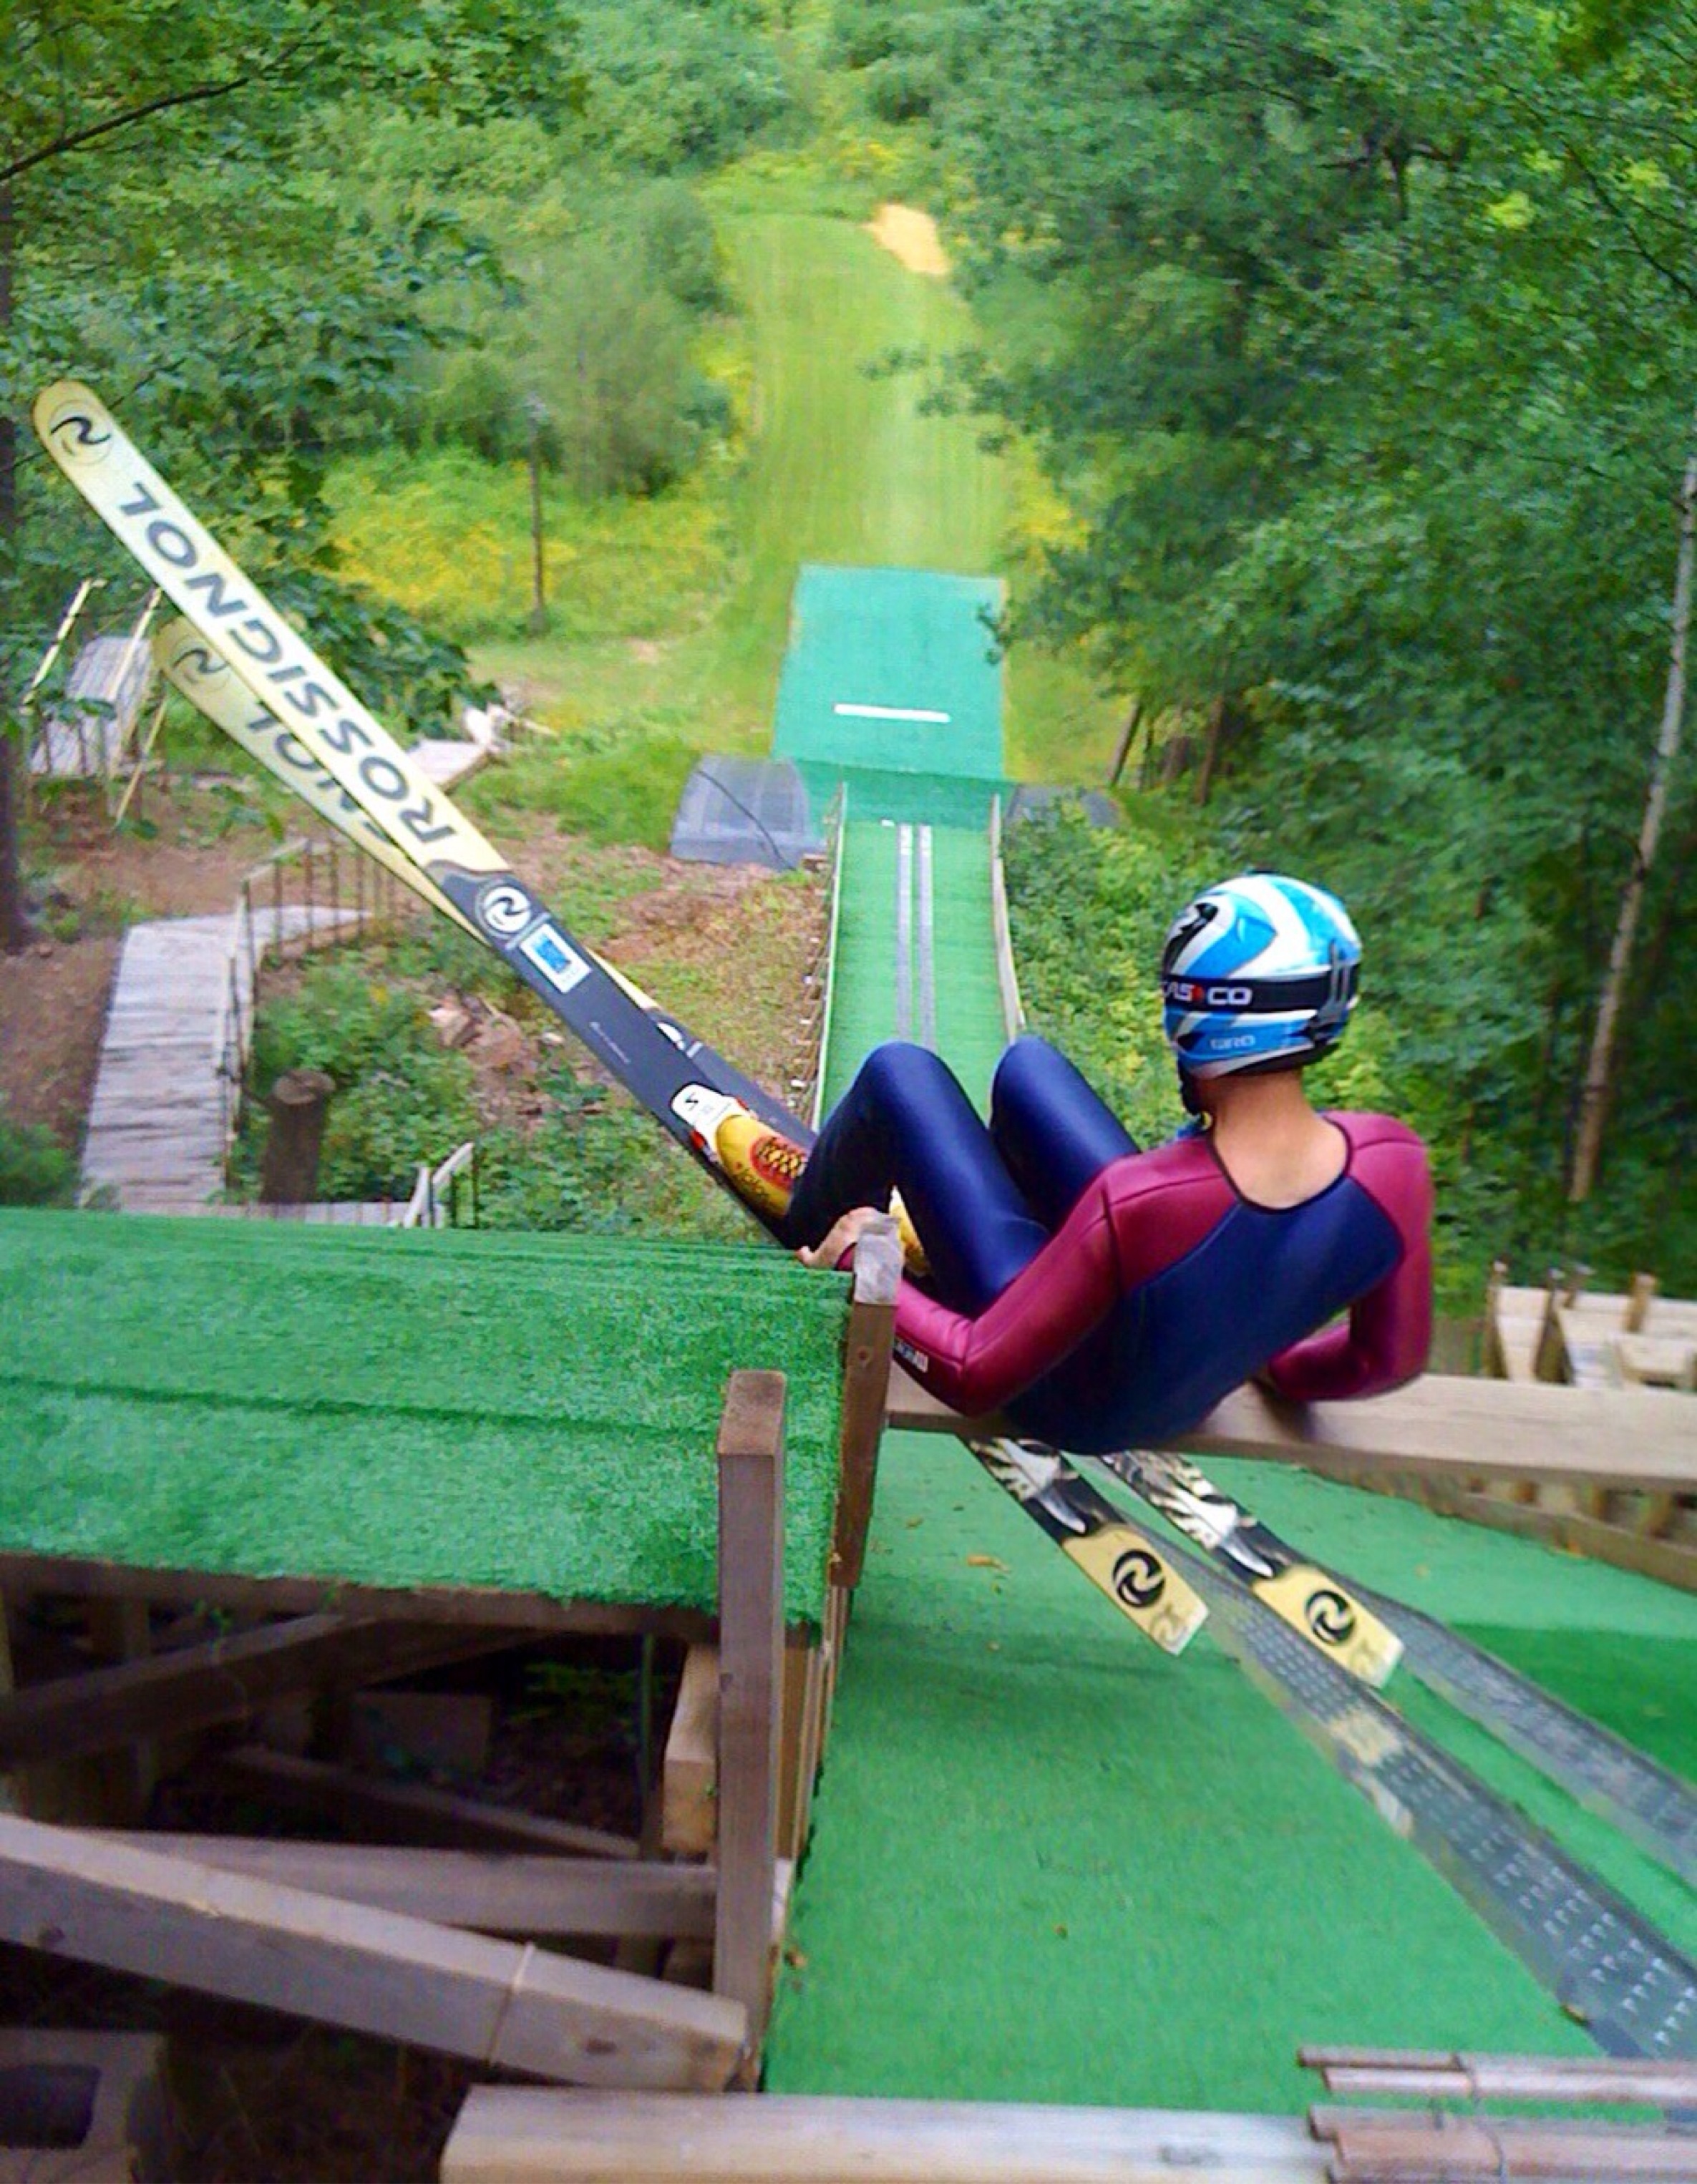
jump, recreation, jumping, action, extreme, extreme sport, sports, playground, ski, physical exercise, ski jumping, outdoor recreation, human action, outdoor play equipment, playground slide